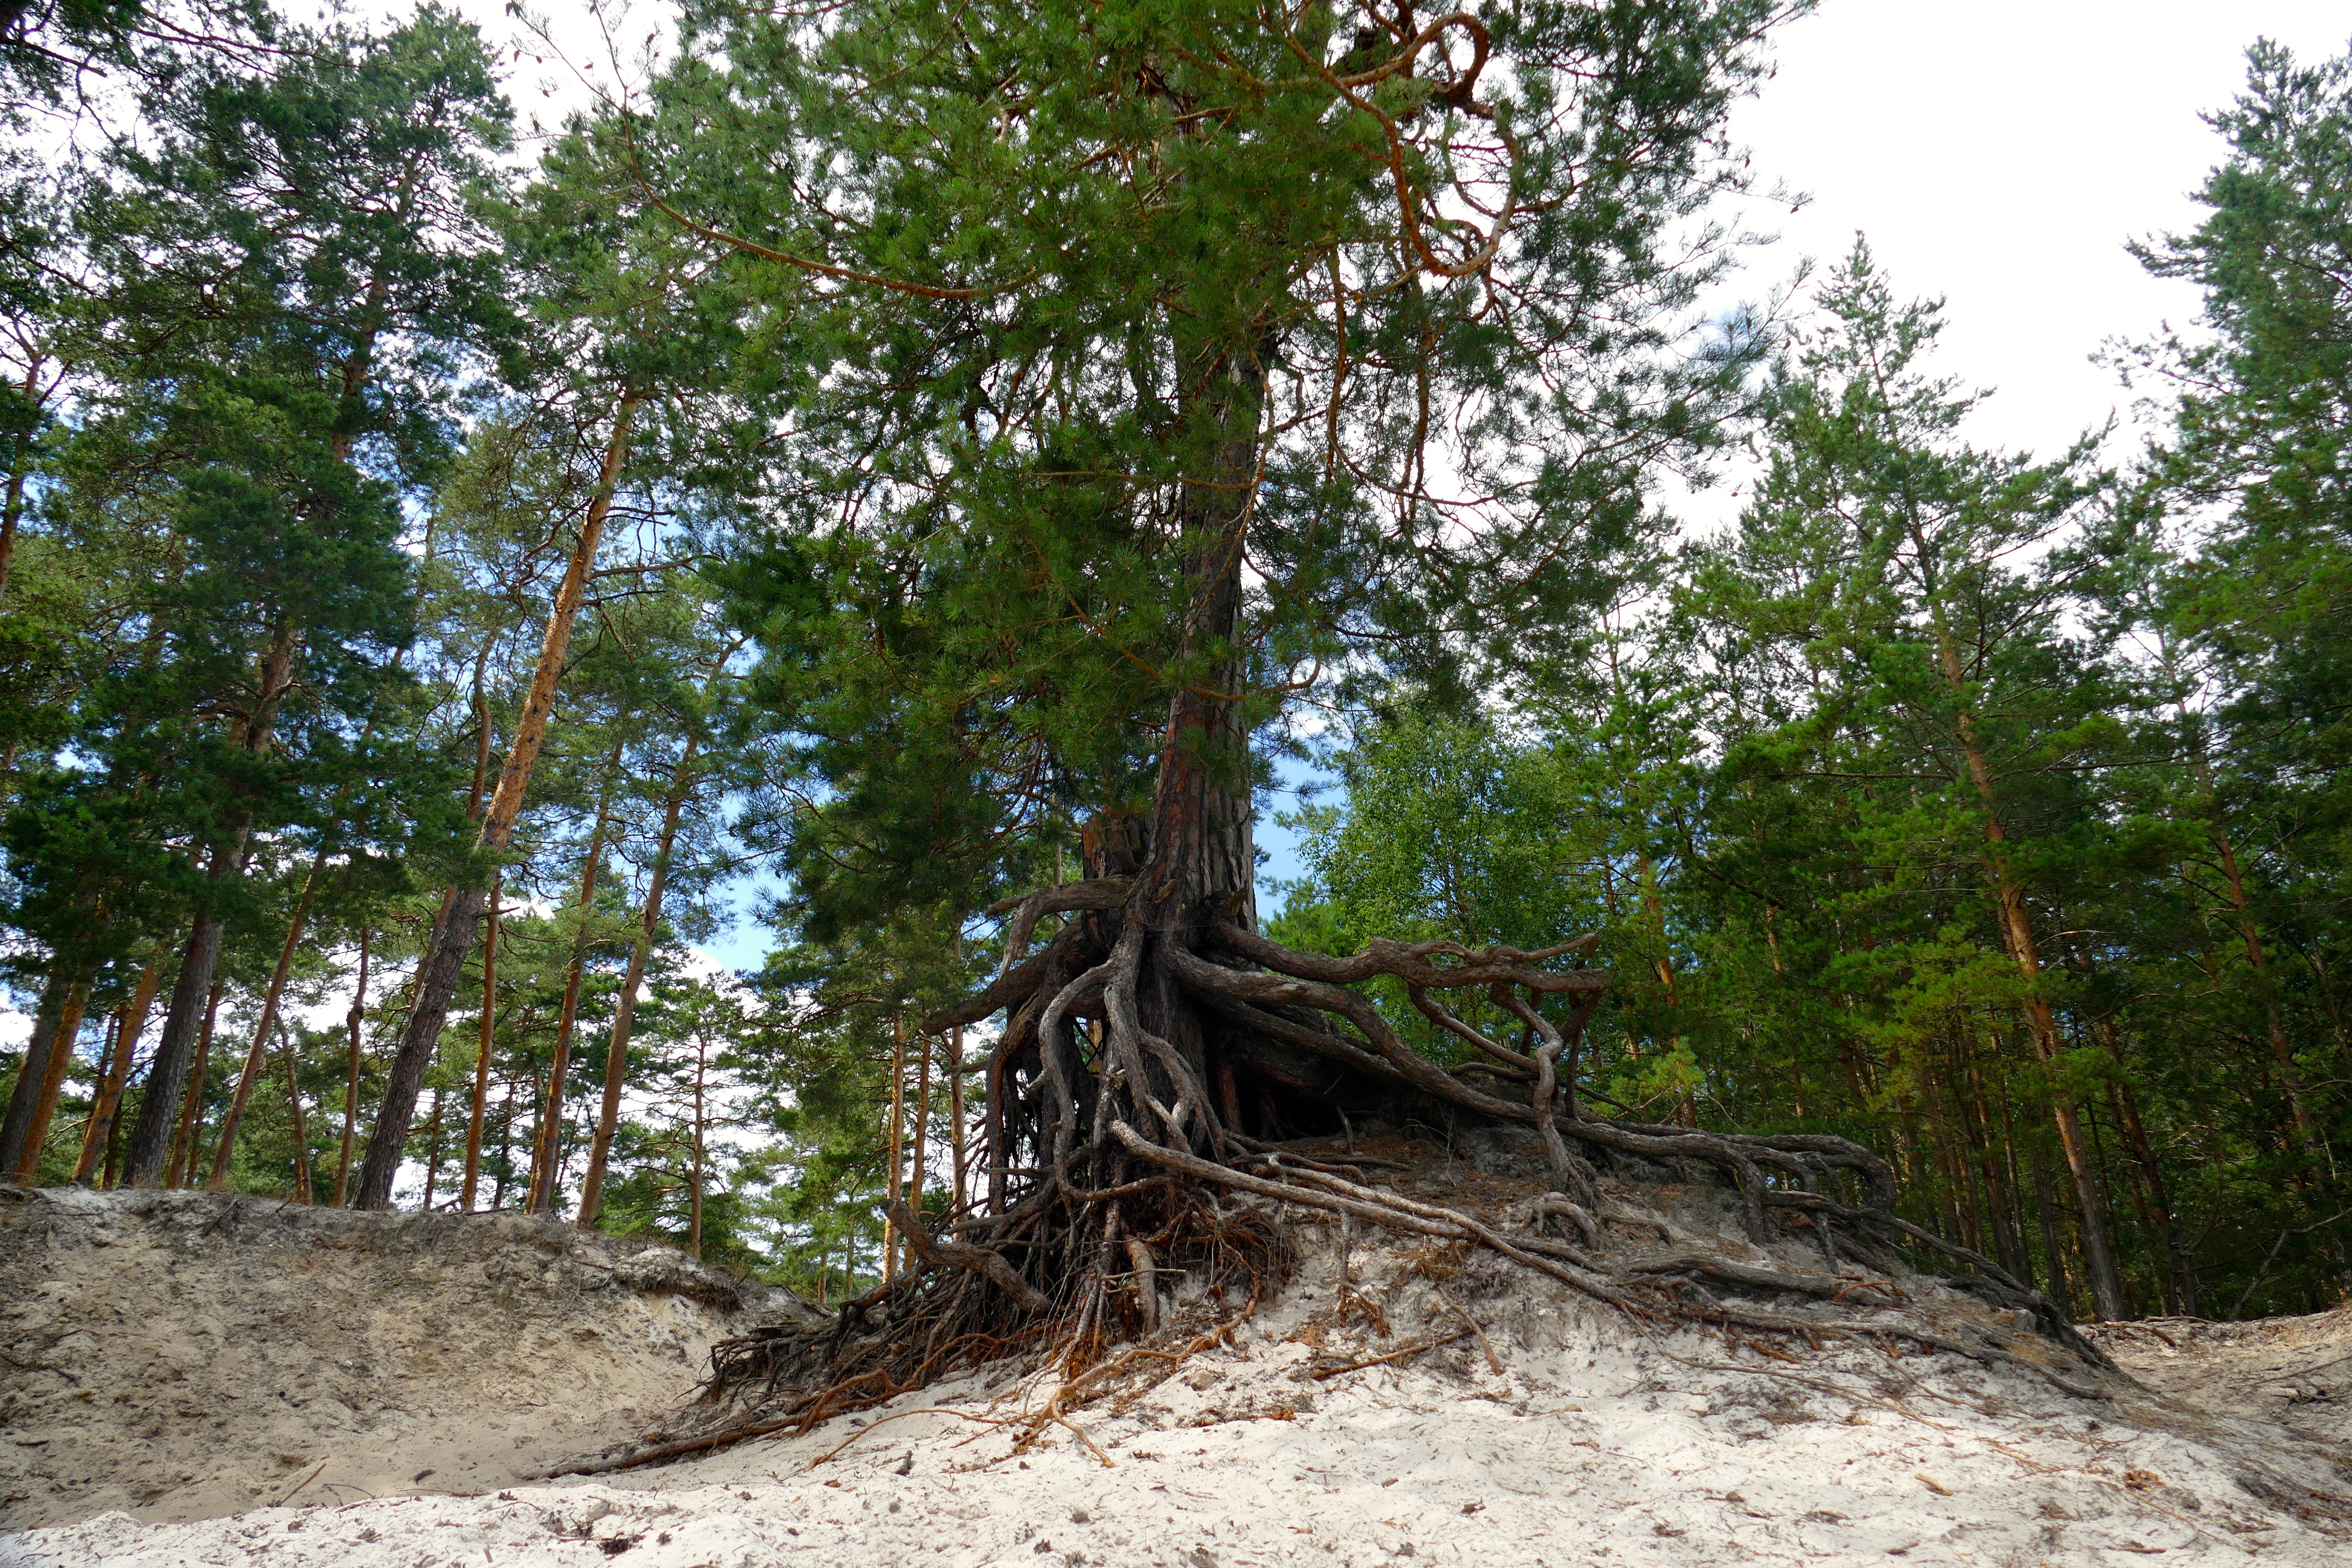
tree, nature, forest, wilderness, plant, sky, trail, jungle, romantic, blue, trees, clouds, rainforest, woodland, habitat, ecosystem, impression, biome, old growth forest, natural environment, woody plant